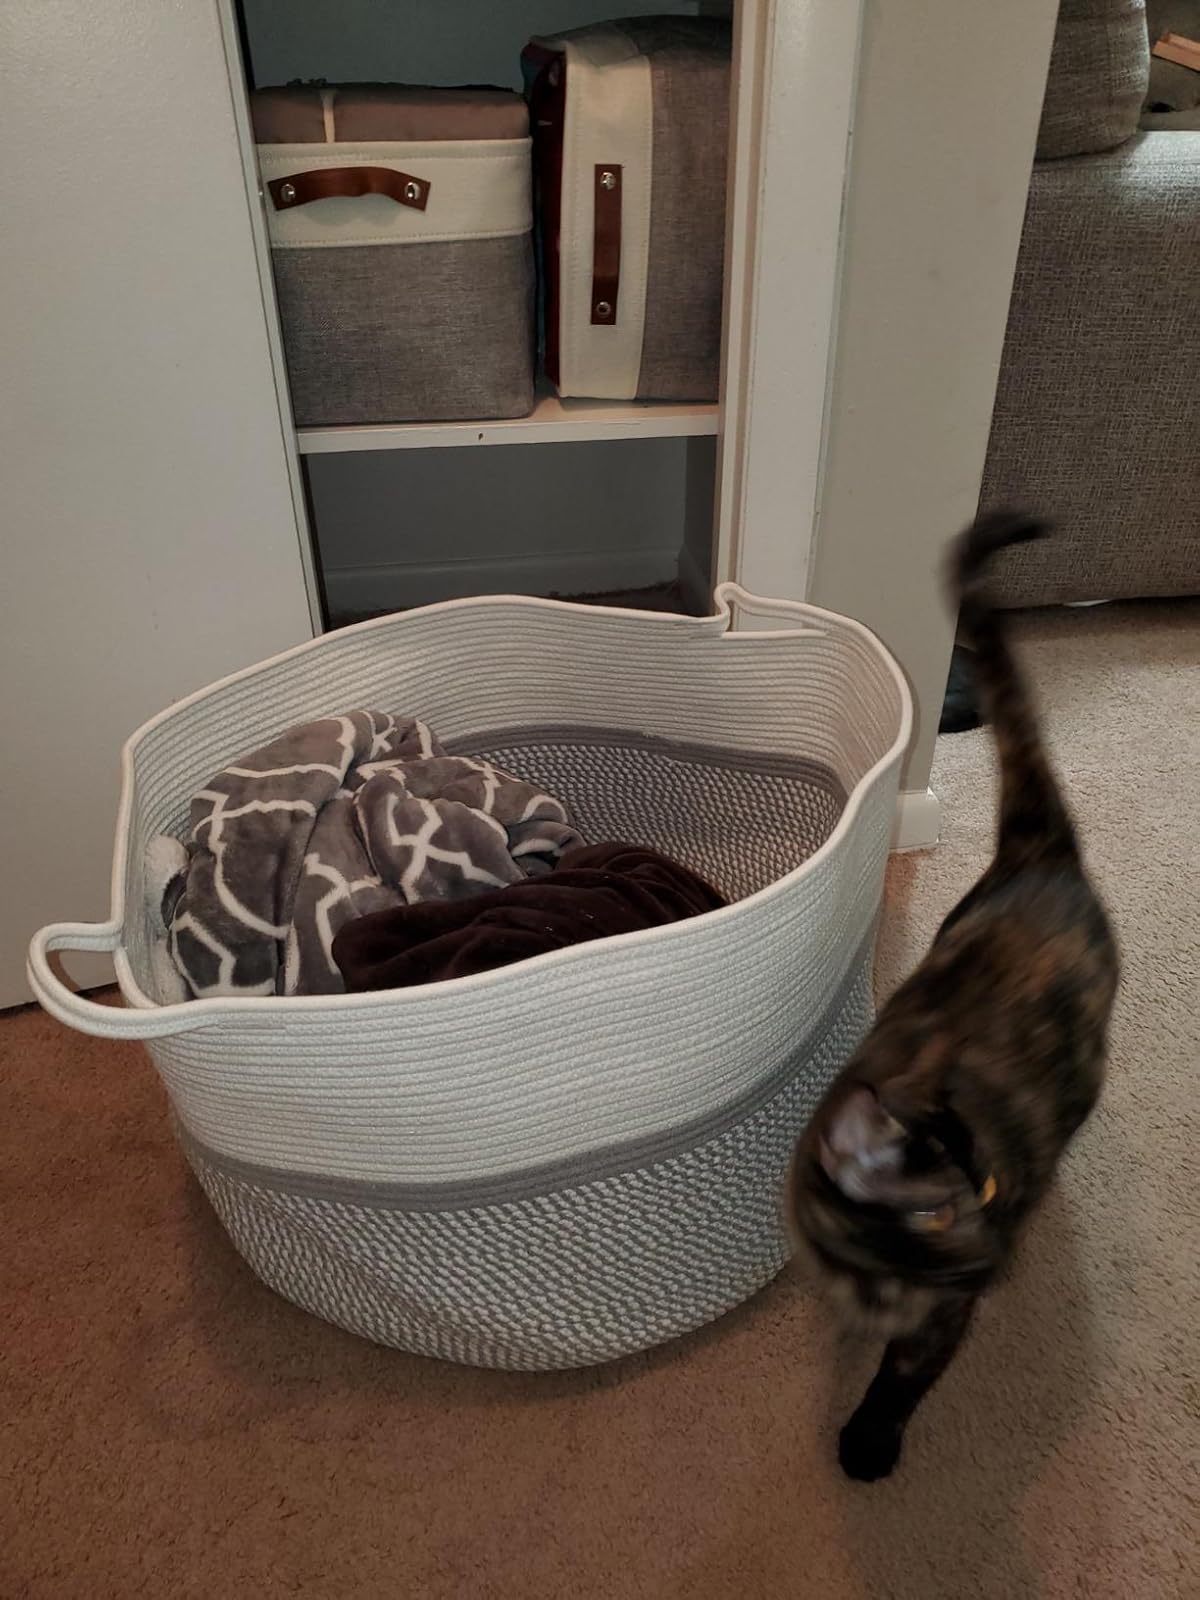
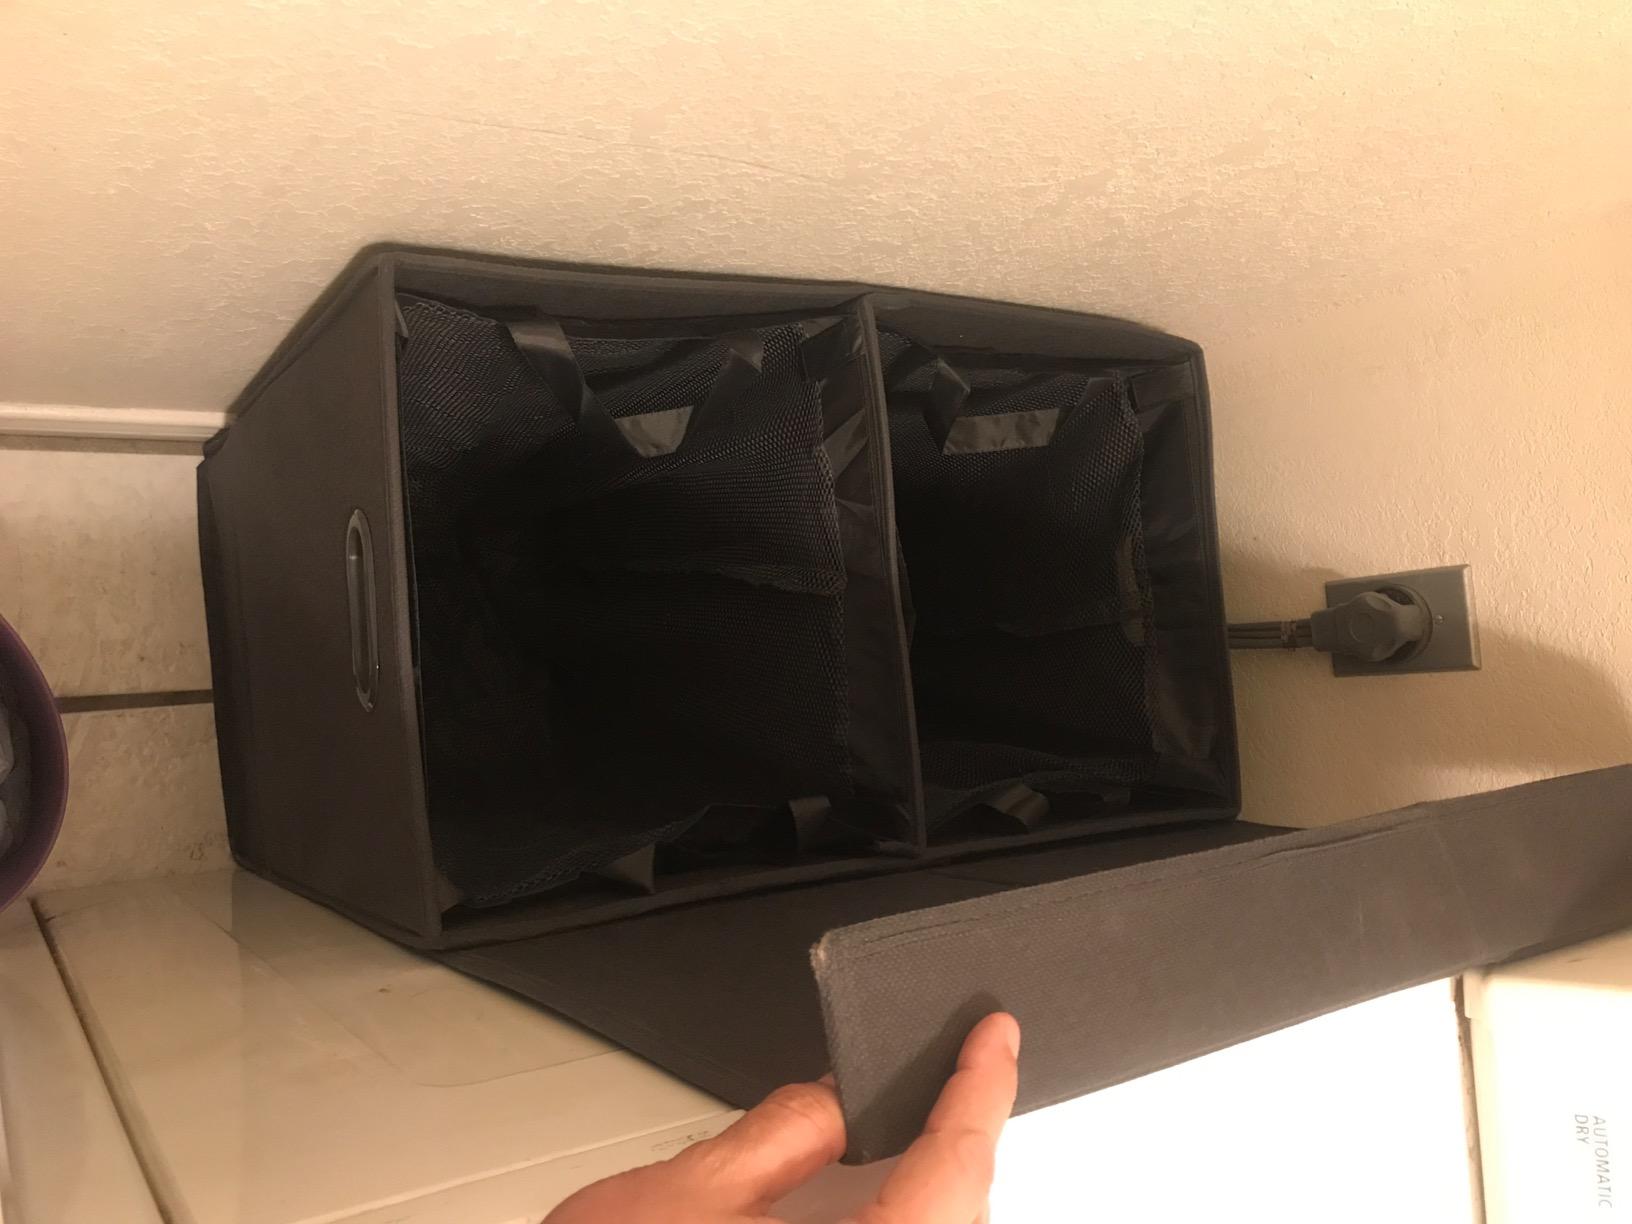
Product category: items_hamper
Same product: no